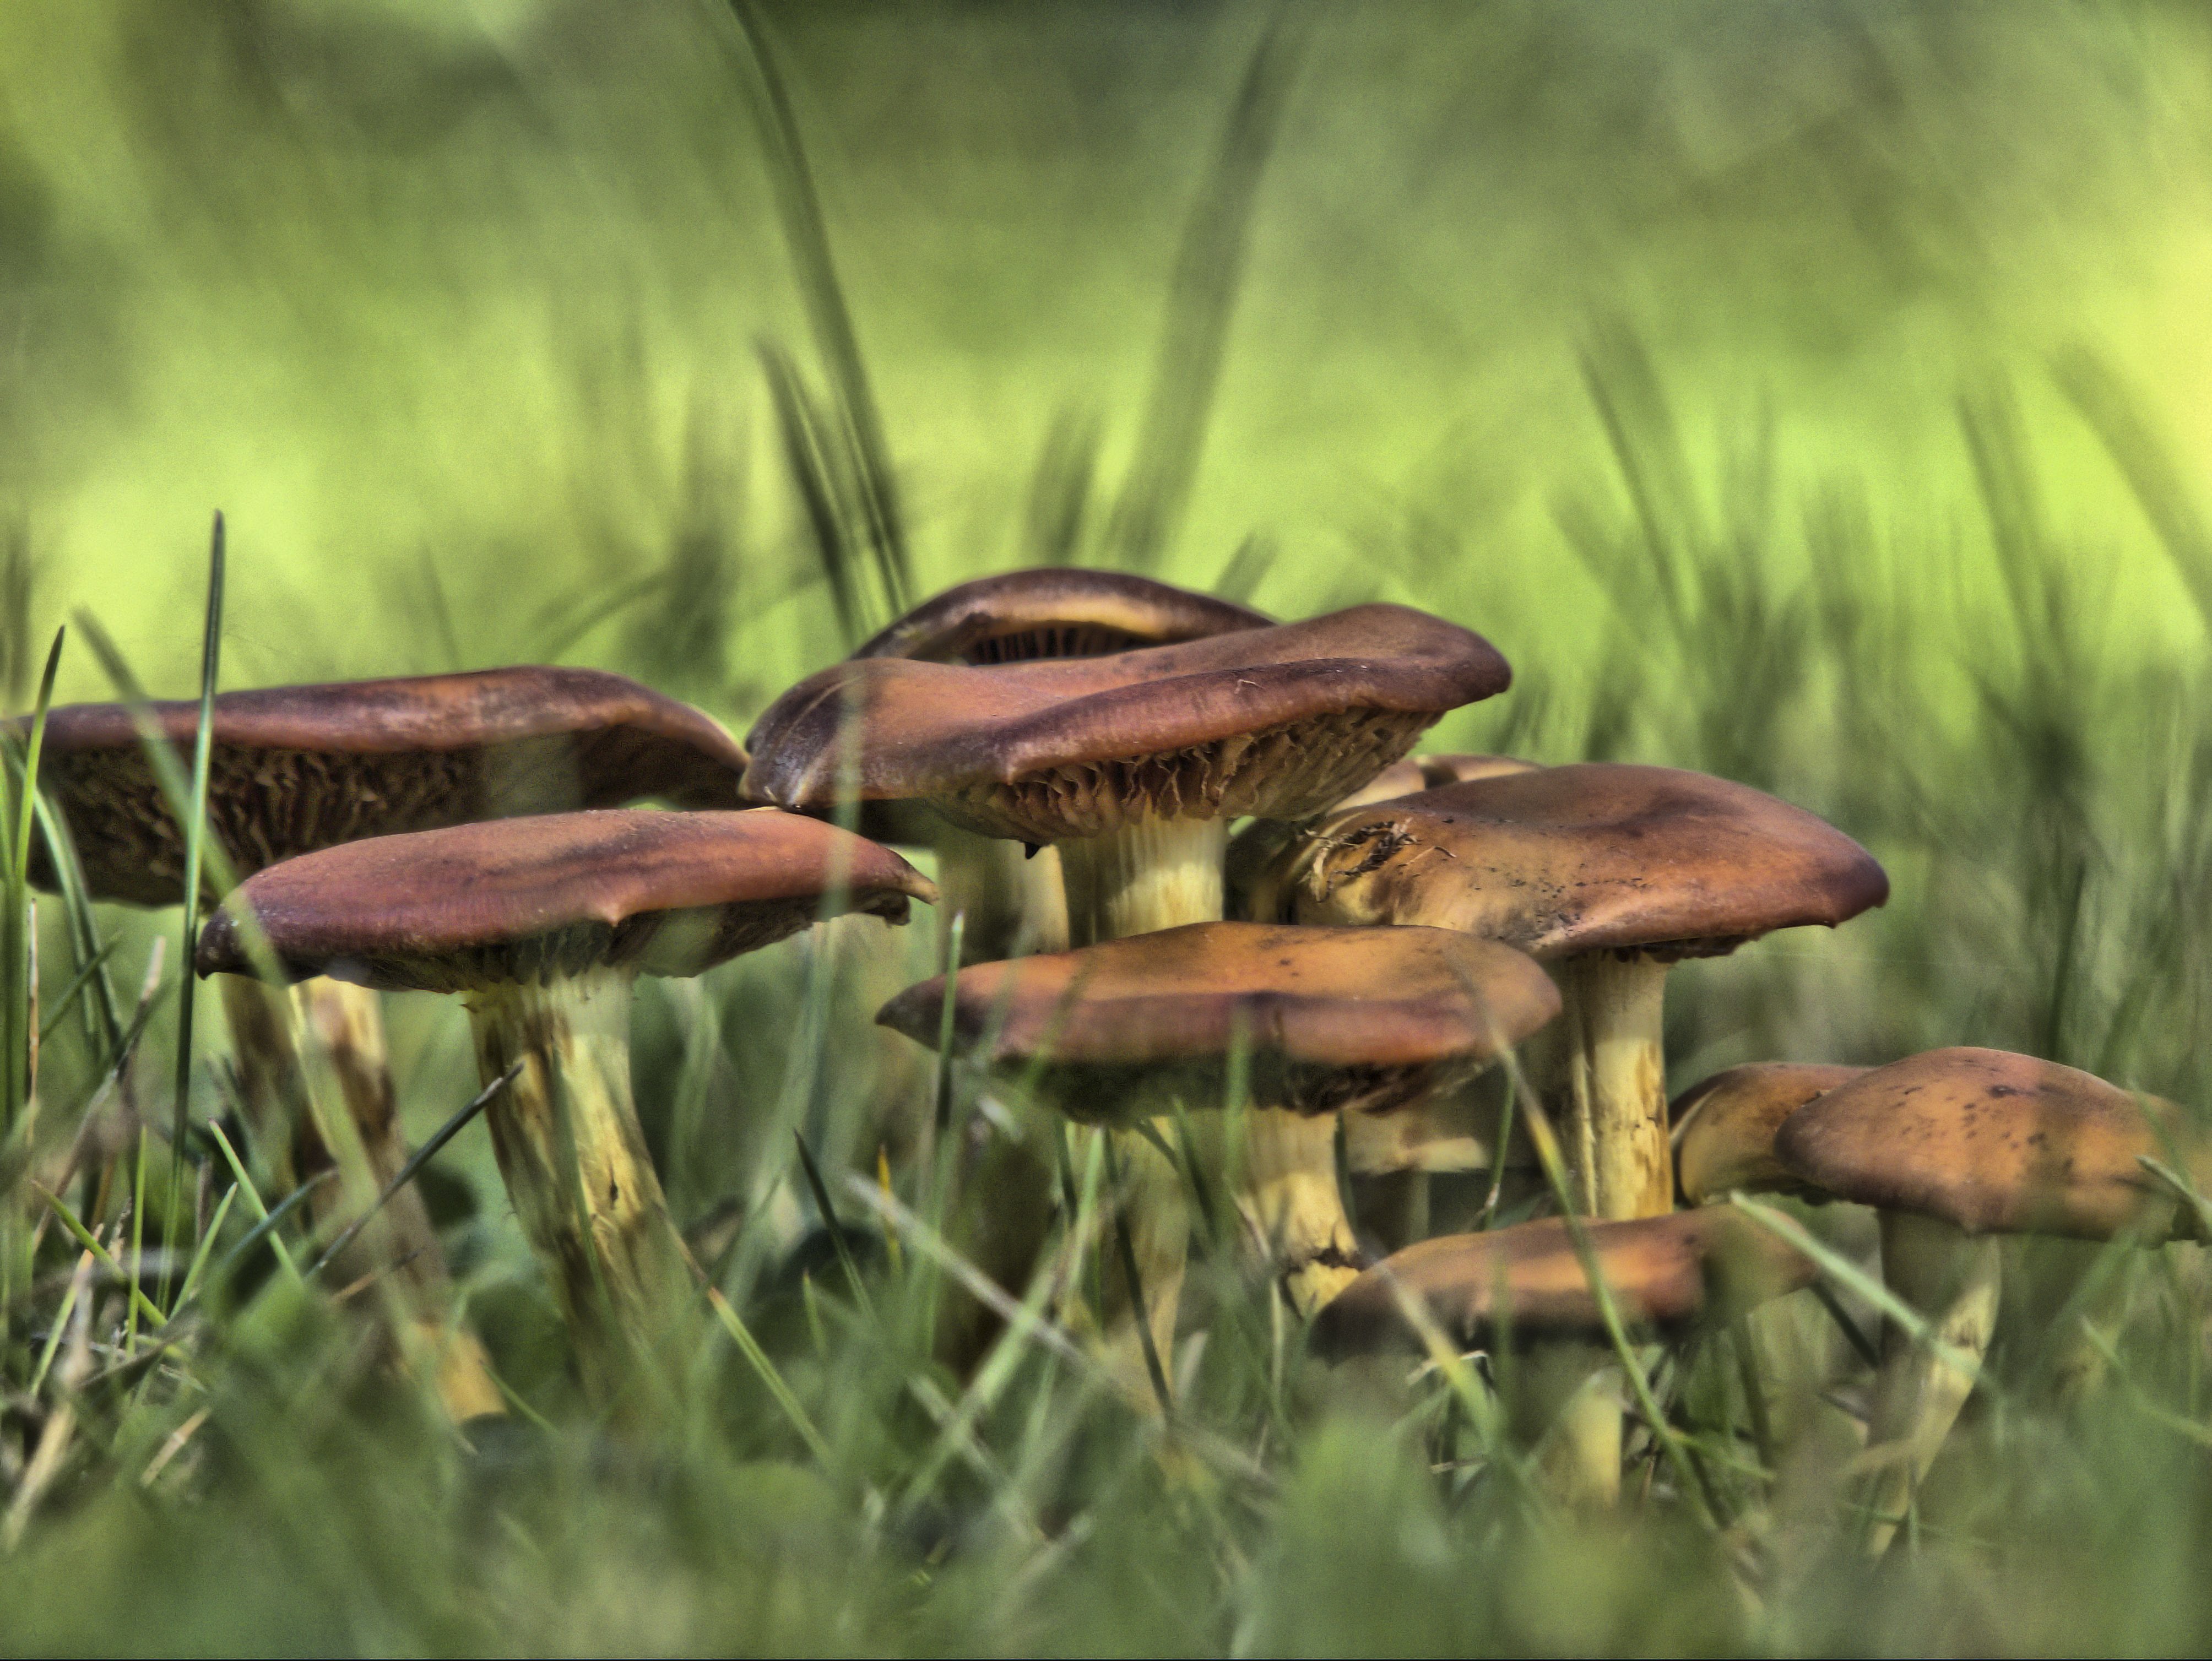
nature, forest, grass, plant, meadow, fall, wildlife, close up, grassland, vegetation, toxic, cluster, ecosystem, organism, biome, wild mushrooms, grass family, ecoregion, poisoned, plant community